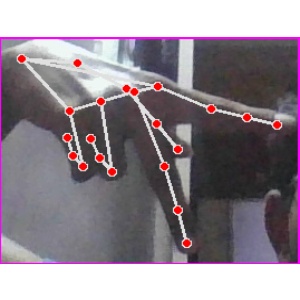
अक्षर: प